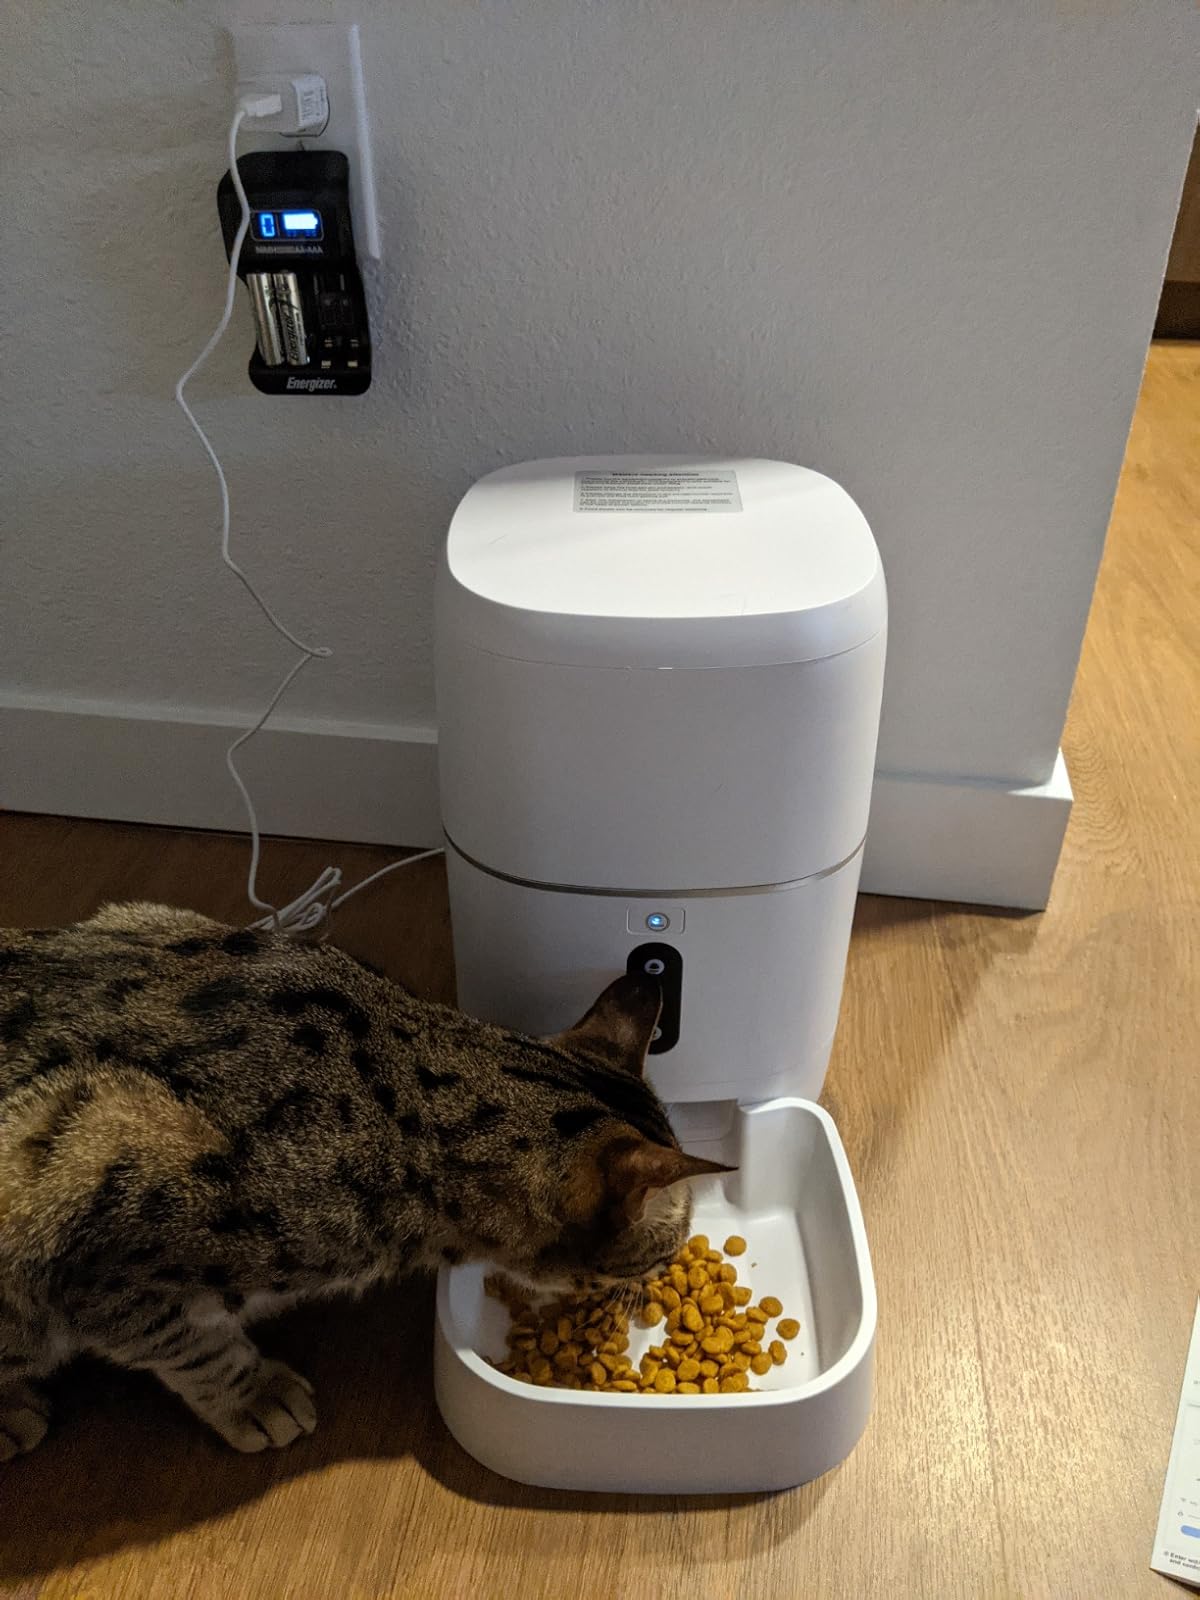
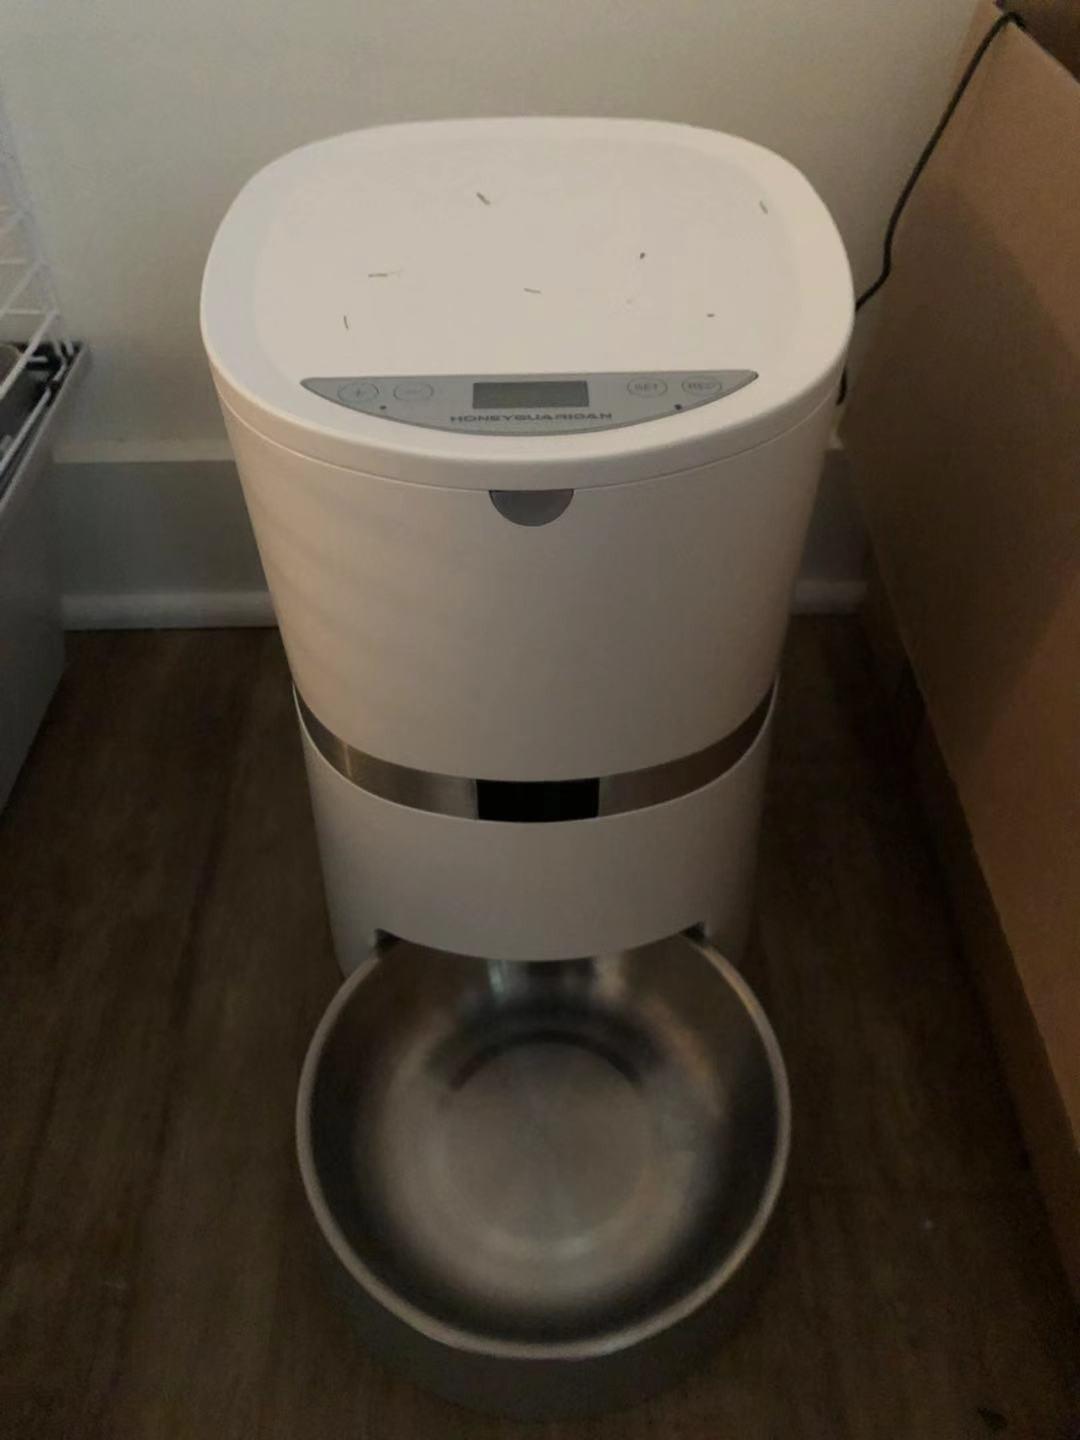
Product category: items_feeder
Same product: no